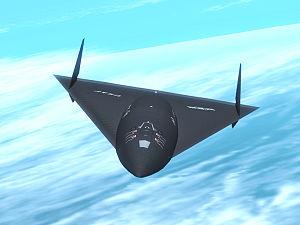
Aurora est le nom généralement attribué à un hypothétique avion de reconnaissance américain, développé à partir du milieu des années 1980, et successeur du Lockheed SR-71 Blackbird retiré du service actif. En tant que remplaçant du Blackbird, certains lui attribuent d’ailleurs le nom de Blackbird SR-91 Aurora ou XR-7 Aurora.